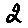
Label: 2